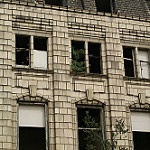
Scene: Outdoor